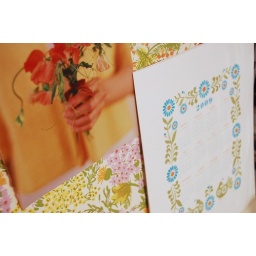
the nice girls at dutch door press sent me their calendar. i am in love with it.